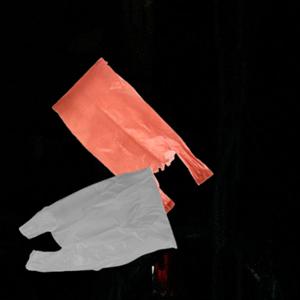
Label: plasticbags